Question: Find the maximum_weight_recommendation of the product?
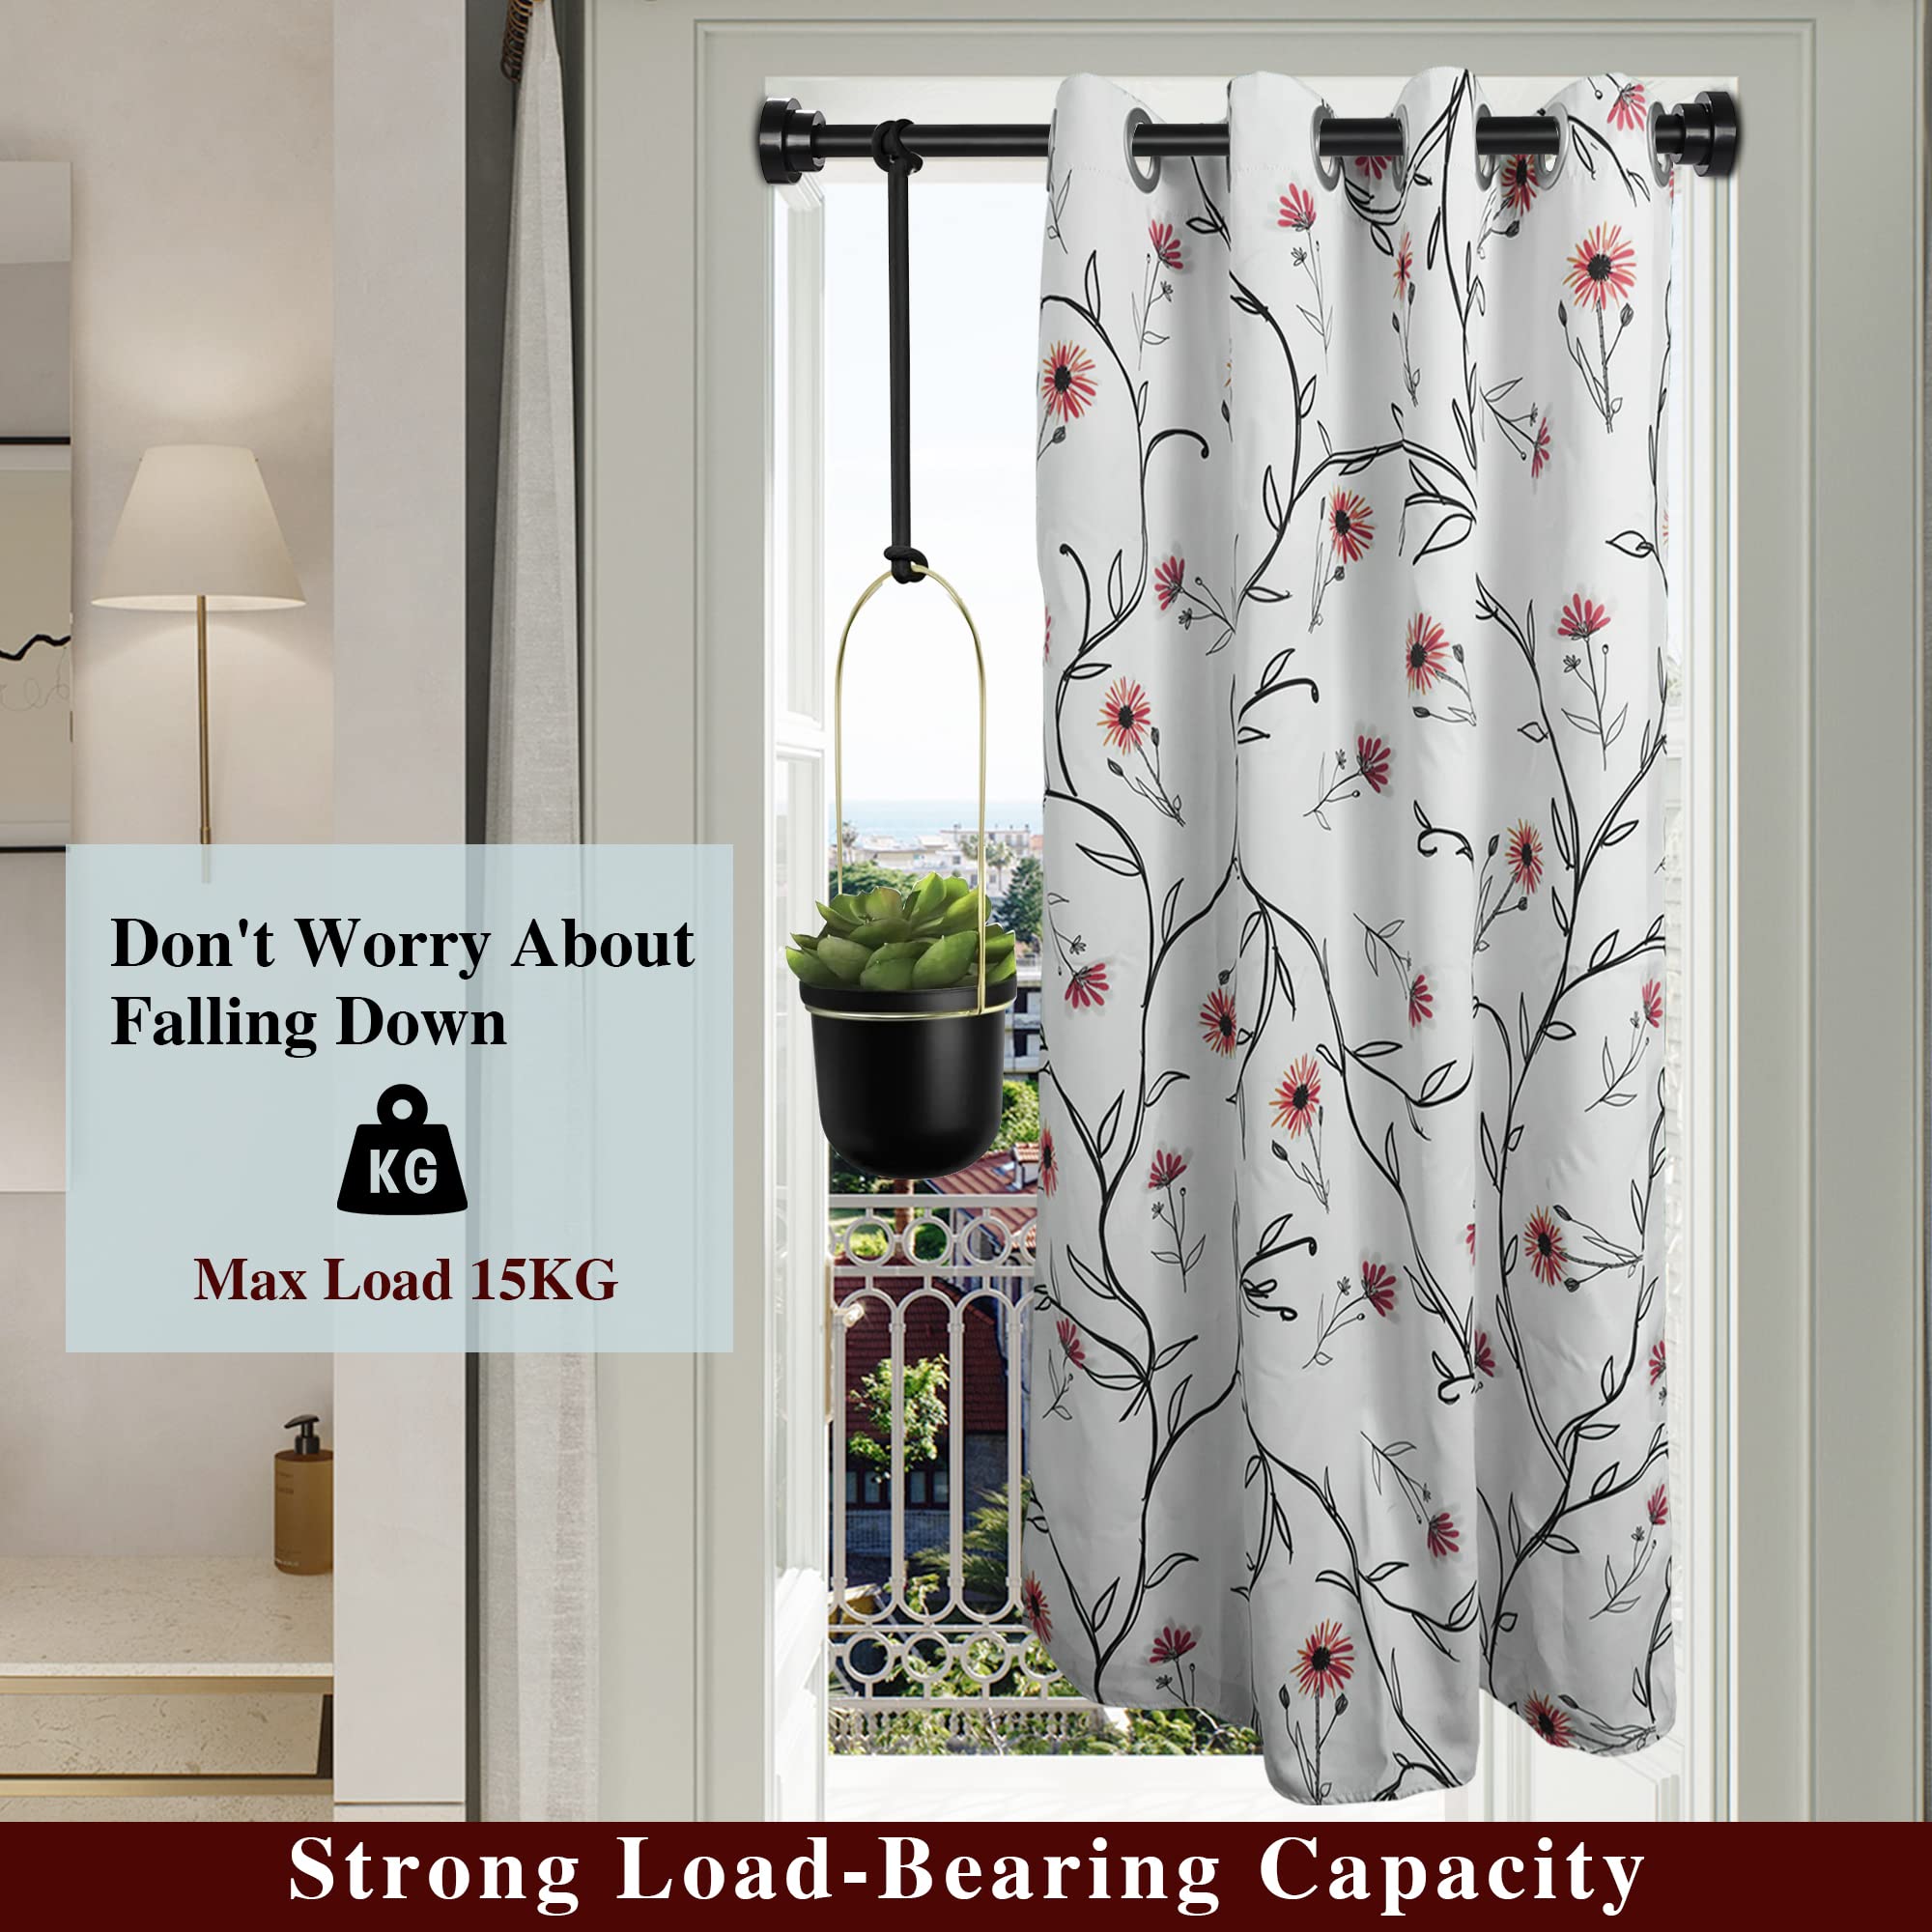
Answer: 15 kilogram